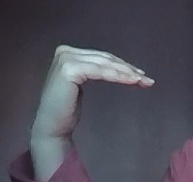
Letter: haa